Buckleboo

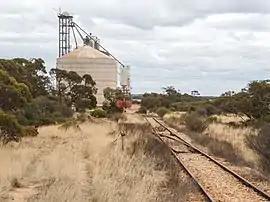
Former grain silos on Buckleboo Railway

Buckleboo is a locality in the Australian state of South Australia on the Eyre Peninsula located